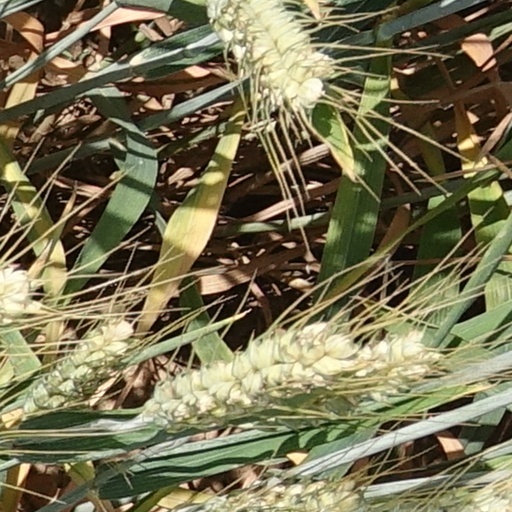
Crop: wheat